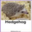
Label: porcupine